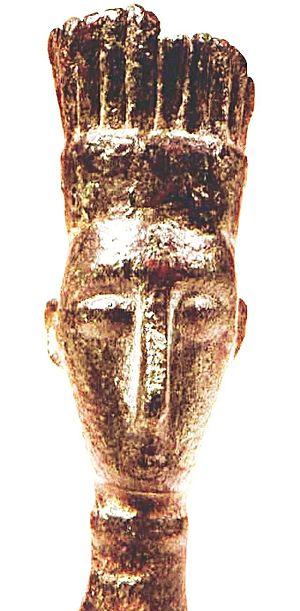
Les géants de Mont-Prama sont des statues en grès remontant à la période de l'histoire sarde dite de la culture nuragique. Découverts en 1974 par un agriculteur dans l'ouest de la Sardaigne, les fragments des statues ont été exhumés dans la localité de Mont'e Prama, sur le territoire de la commune de Cabras, dans la péninsule du Sinis une région de la province d'Oristano en Italie. D'une hauteur de 2 mètres à 2,5 mètres, elles auraient été taillées au plus tôt vers le Xᵉ siècle av. J.-C., même si cette datation fait débat, en particulier du fait de l'imprécision des premières fouilles. Les circonstances de leur destruction ne sont pas éclaircies et sont parfois mises en relation avec la prise de contrôle de la Sardaigne par les Carthaginois.